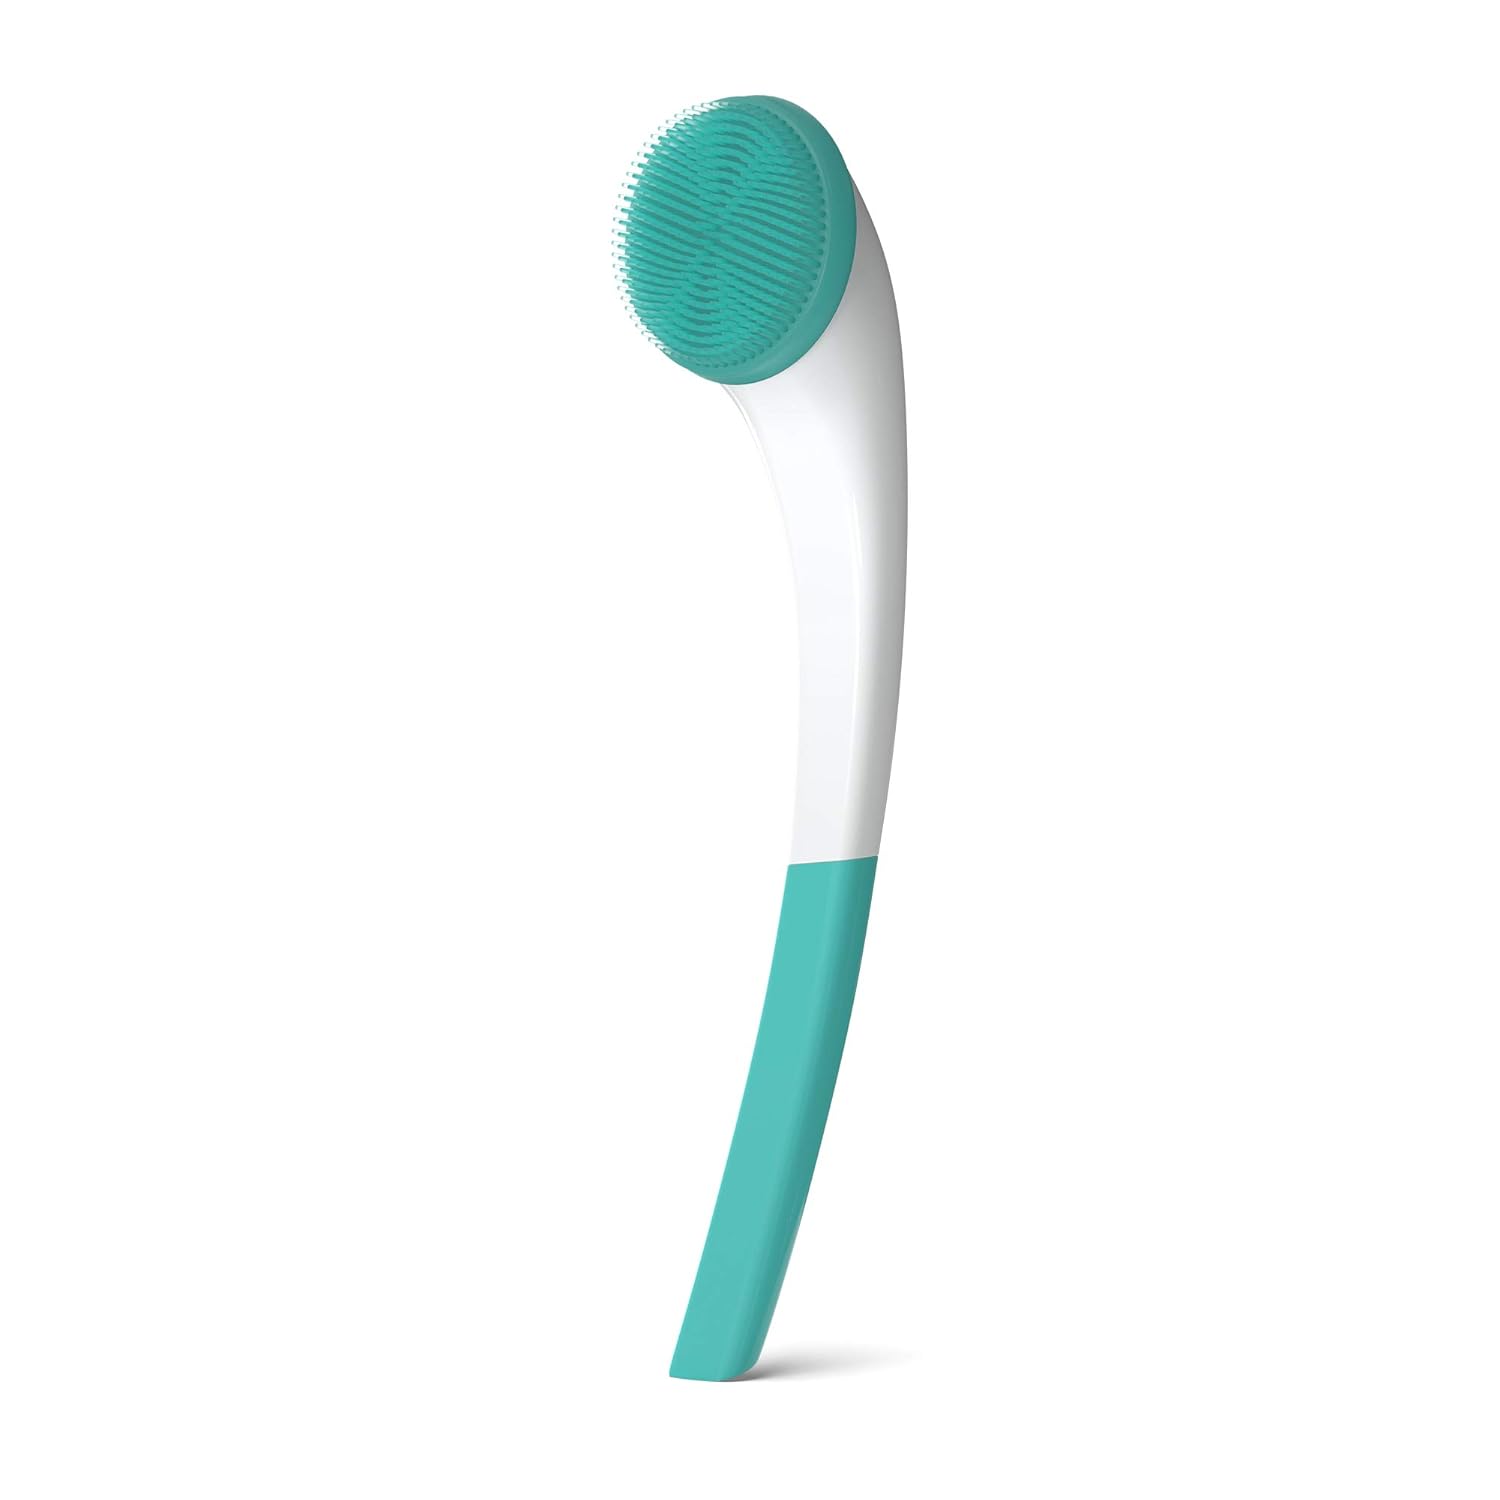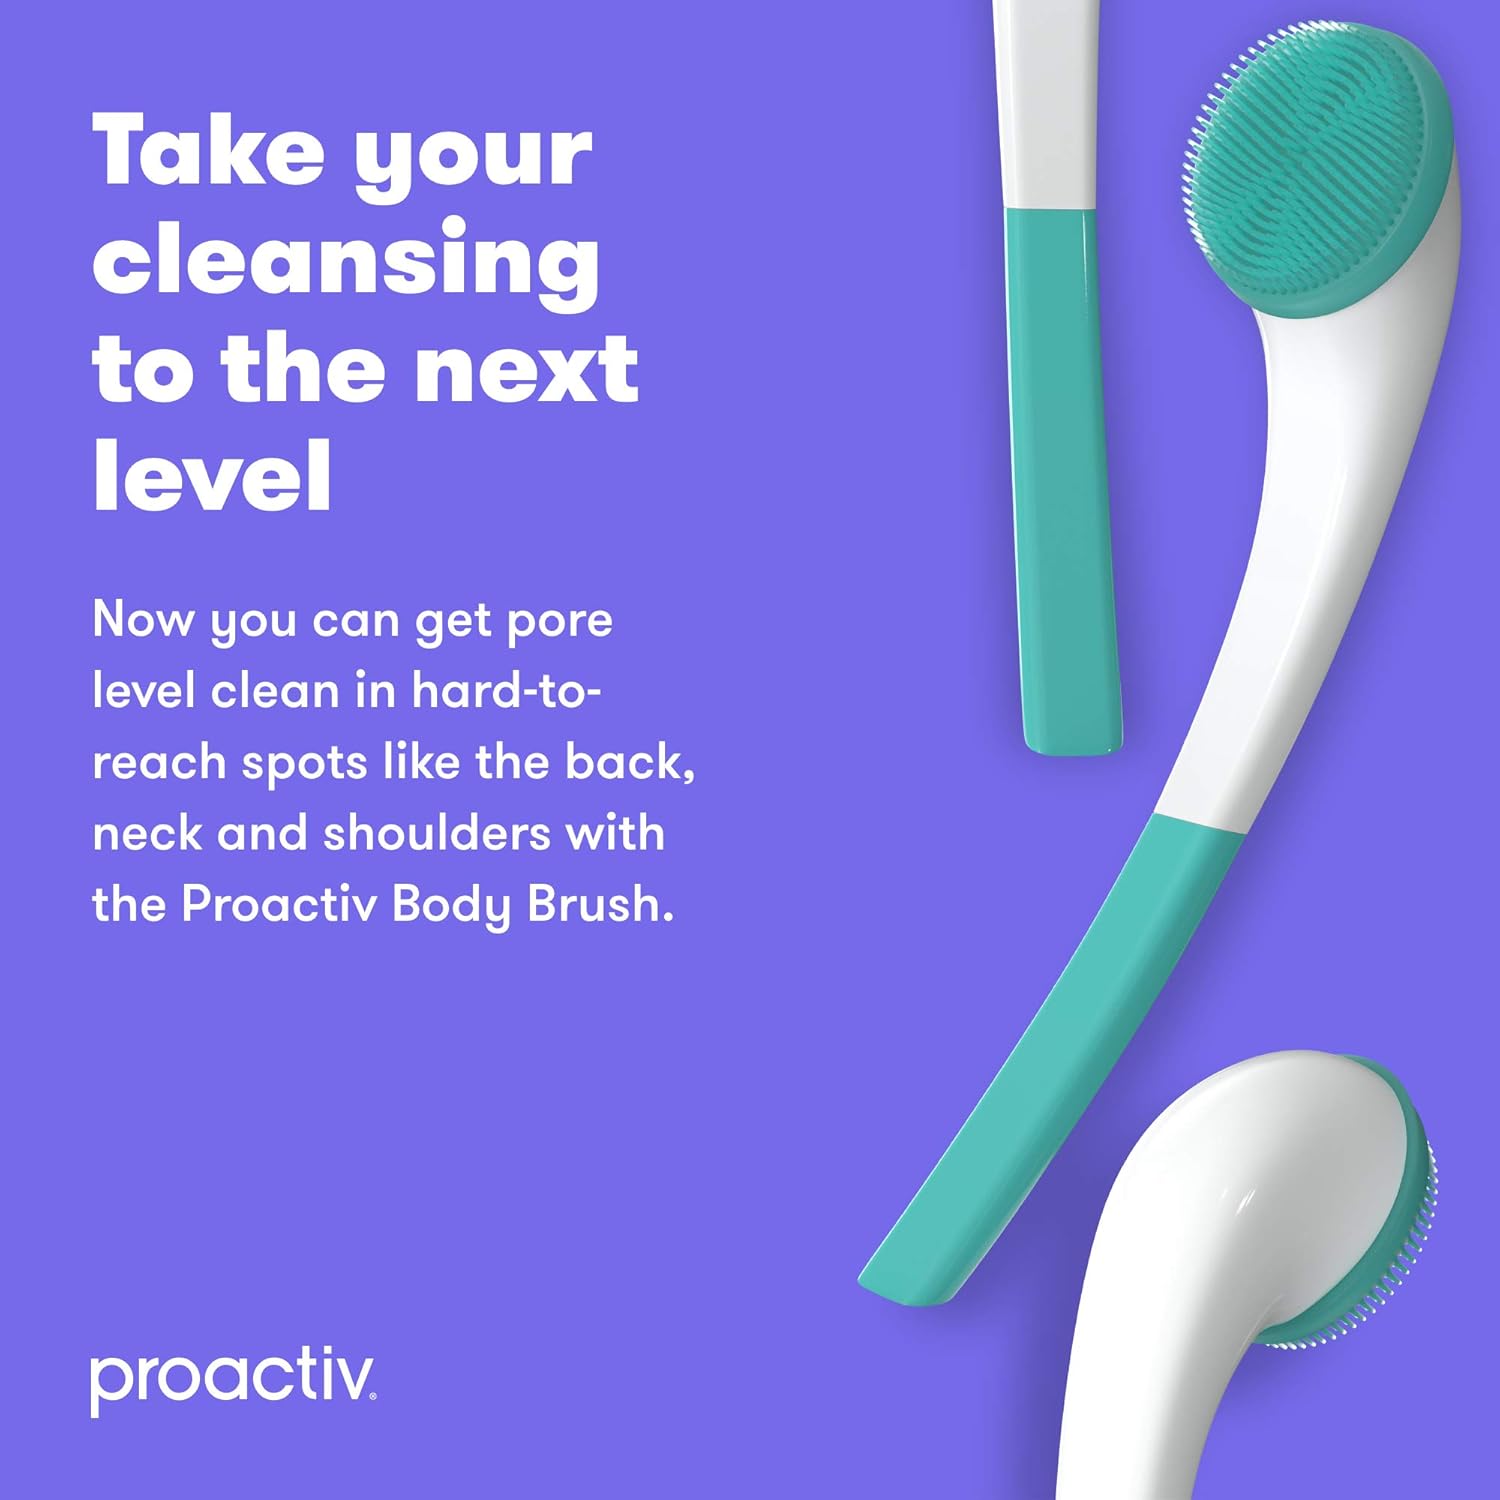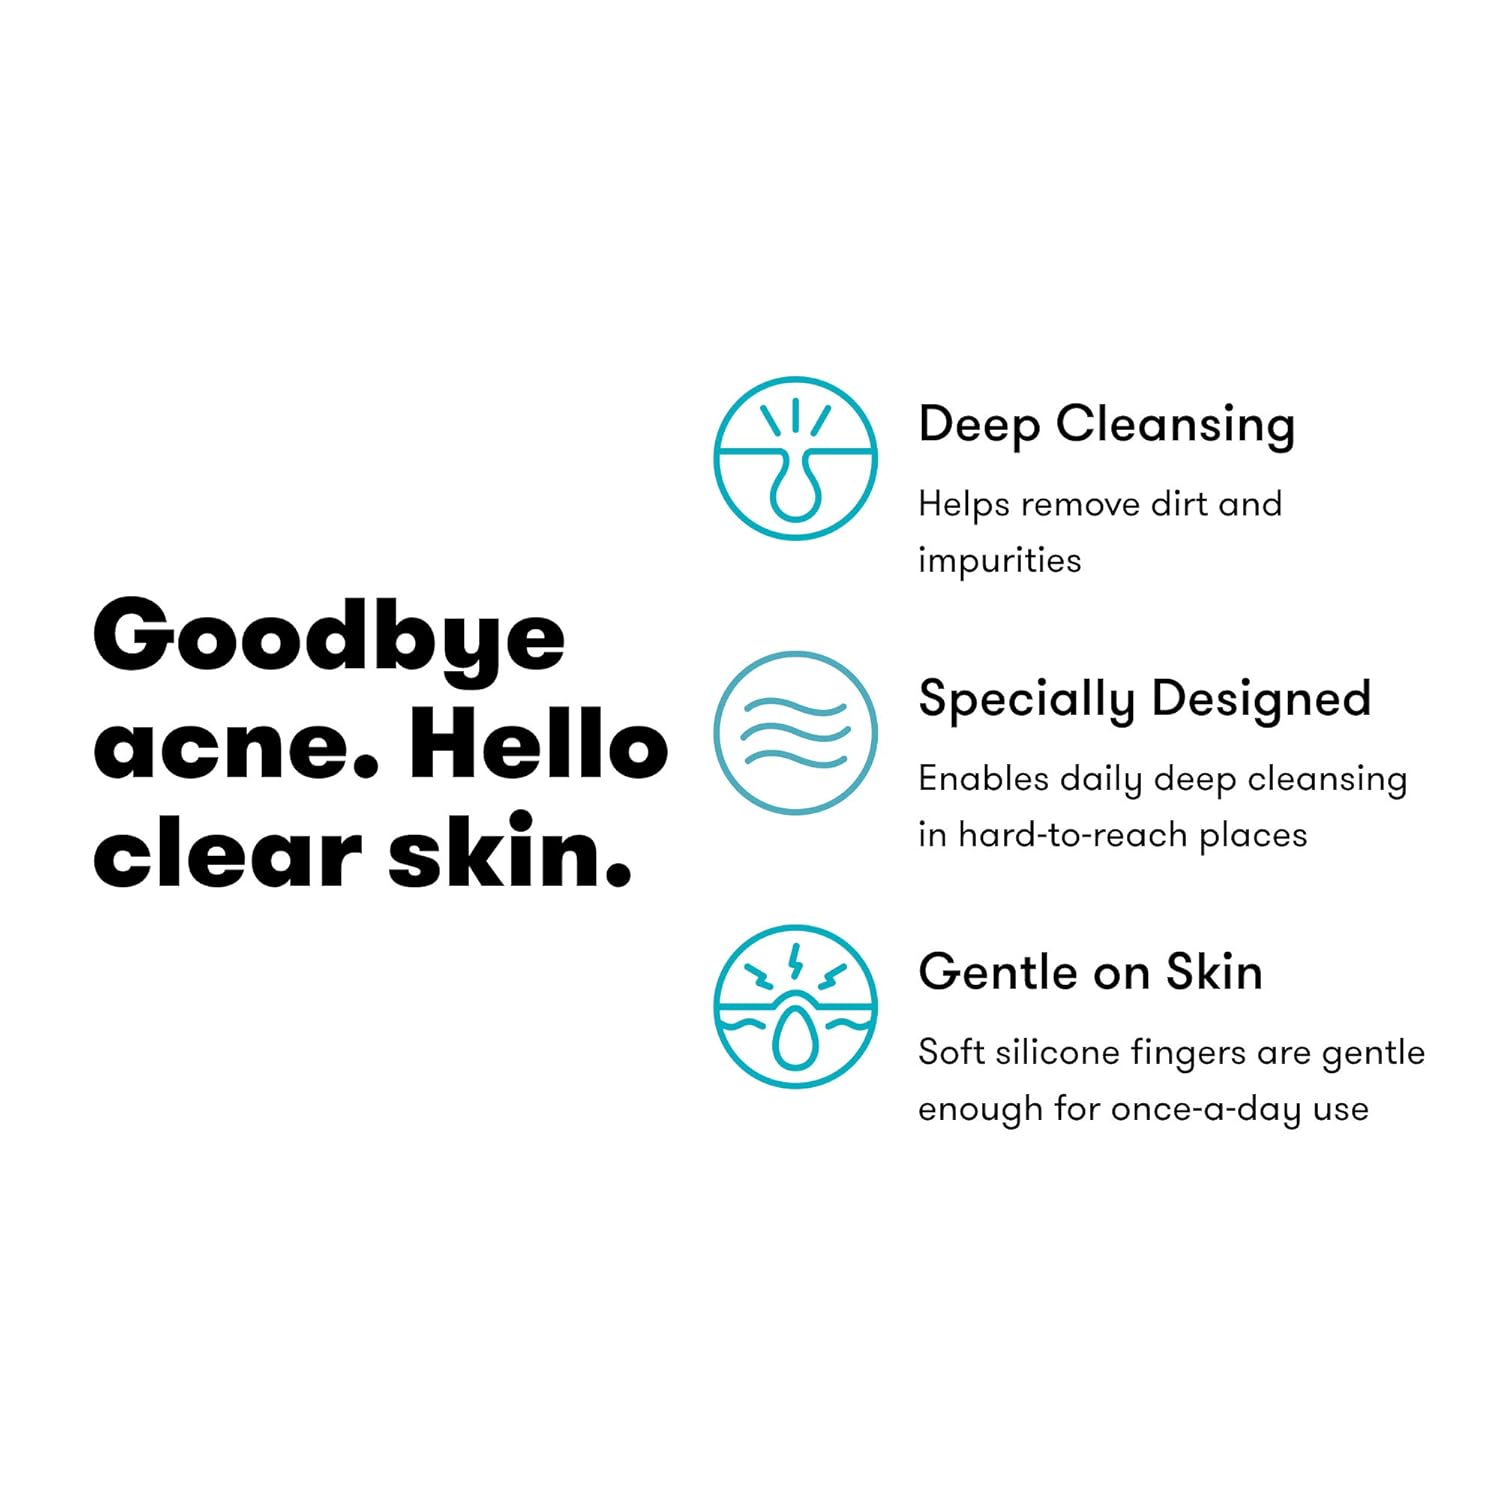
Proactiv Silicone Body Brush - Silcone Back Scrubber For Shower For Use With Acne-Prone Skin and Treatment
Category: All Beauty
Do you have to stretch and twist in the shower to ensure your wash cloth or mesh sponge is reaching every square inch of your body? Now you can get pore level clean in hard-to-reach places like the back, neck and shoulders with the Deep Cleansing Body Brush. Developed with an extended handle, this body brush is designed to be easier and more effective than cleansing by hand. A removable super-soft, silicone cleansing head helps to give your skin a squeaky-clean finish. Perfect for problem area cleansing, this portable Deep Cleansing Body Brush ensures thorough cleansing of all those hard-to-reach places.
Features: DEEP CLEANING POWER - This thorough shower back scrubber is designed to be used for easier, more effective all-over cleansing. | REACH THE TOUGHEST SPOTS - The long handle enables daily deep cleansing in hard-to-reach places | SAFE FOR ALL AGES AND SKIN TYPES - The silicone bath brush sweeps away impurities without irritating skin. | SAY HELLO TO YOUR NEW SKIN - Daily use of the exfoliating brush can help skin appear softer, smoother, and more radiant | WATER RESISTANT - Because we know some of your best facial tools live in the shower